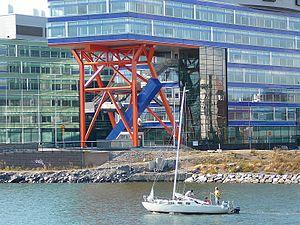
Salmisaari est une sous-section de la section de Ruoholahti au centre d'Helsinki, en Finlande.